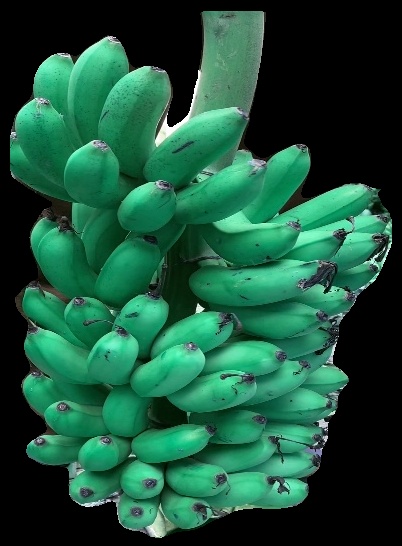
Variety: rasbale
Grade: grade1